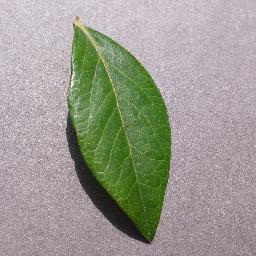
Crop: blueberry
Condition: healthy